IWRG Intercontinental Tag Team Championship

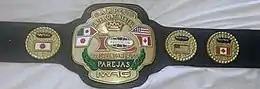
One of the belts representing the championship

The IWRG Intercontinental Tag Team Championship ("Campeonato Intercontinental de Parejas IWRG" in Spanish) is a professional wrestling tag team championship promoted by the Mexican professional wrestling promotion International Wrestling Revolution Group (IWRG) since 2000. As it is a professional wrestling championship, the championship was not won not by actual competition, but by a scripted ending to a match determined by the bookers and match makers. On occasion the promotion declares a championship vacant, which means there is no champion at that point in time. This can either be due to a storyline, or real life issues such as a champion suffering an injury being unable to defend the championship, or leaving the company.